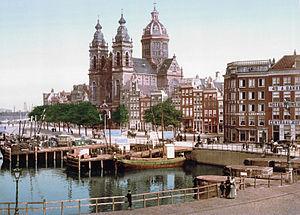
Le Prins Hendrikkade est un quai et une avenue de la ville néerlandaise d'Amsterdam